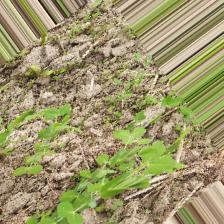
Label: Normal